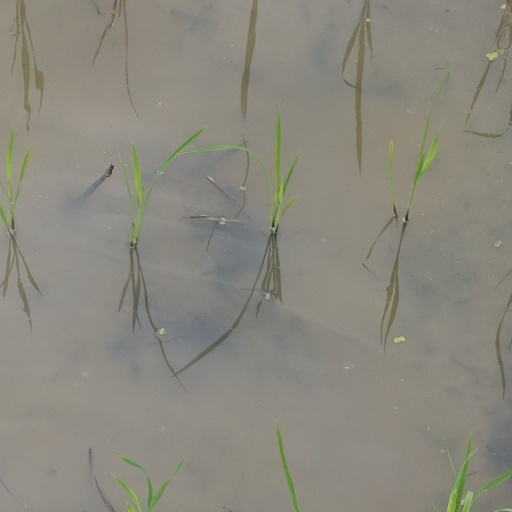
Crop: rice